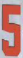
Number: 5